Louise Terry Batties

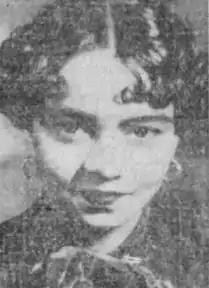
Louise Terry Batties, from a 1937 newspaper

Louise Terry Batties (September 13, 1911 – October 4, 2014) was an American clubwoman based in Indianapolis, Indiana.